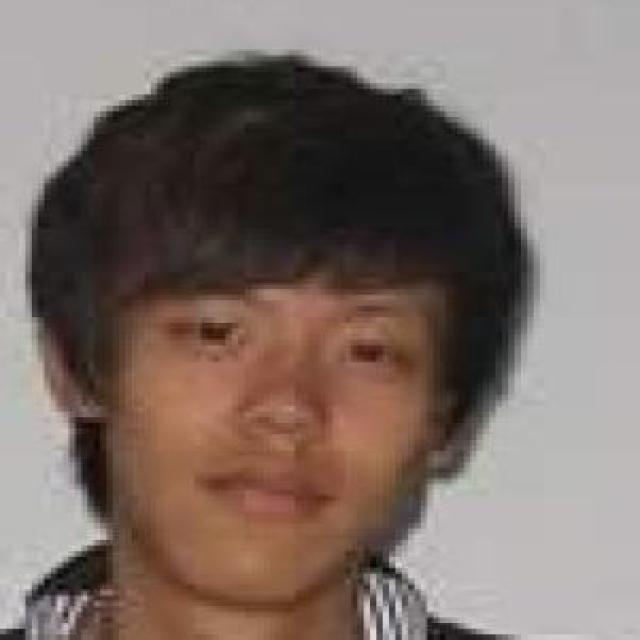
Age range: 13-20